Rosedown Plantation

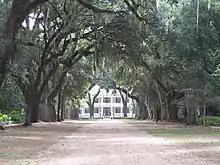
Rosedown Plantation in 2008, viewed from the tree allée

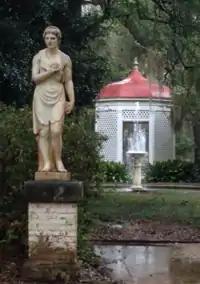
Rosedown Garden gazebo

The landscaped gardens are accessed through a Greek-Revival wooden gate at the head of a oak allée or tree avenue that terminates at a large oval forecourt with a diamond yaupon holly "parterre" flanked by two water oaks in front of the house. The unique length of the allée reflected a 19th-century land survey technique when the property was measured with 66-foot long chains, meaning that the allée is ten chains long.